List of CMLL Mini-Estrellas tournaments

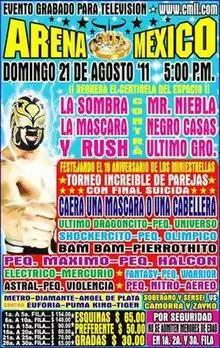
Official poster for the show, advertising the "Torneo de Parejas Increibles"

The Mexican professional wrestling promotion Consejo Mundial de Lucha Libre (CMLL) has held a number of tournaments for their Mini-Estrella division since it was founded in 1992, some recurring and others a one-off tournament held for a special event. Being professional wrestling tournaments, it they are not won legitimately; they are instead won via predetermined outcomes to the matches that is kept secret from the general public. The Mini-Estrella division has been featured in a "Ruleta de la Muerte" (Spanish for "Roulette of Death") tournament. A "Ruleta de la Muerte" tournament is a tournament in which tag teams face off in a single elimination tournament, but unlike traditional tournaments it is the losing team that advances in the tournament. The team that loses the tag team match final must immediately wrestle against each other in a "Lucha de Apuestas" match, where either their mask or their hair is on the line. In 2010 CMLL held a Mini-Estrella focused "Torneo Bicentenario", celebrating the 200th anniversary of Mexico's independence, a tournament where the winning Mini-Estrella would be "Promoted" to the regular sized male division and compete on equal footing in CMLL. The movement from Mini-Estrella to "Regular" competitor is rare in "Lucha Libre", but not without precedent as CMLL themselves held such a match in 1997, but this marked the first time a Mini-Estrella was openly promoted to the regular division without changing their ring persona or moving to a different wrestling promotion.